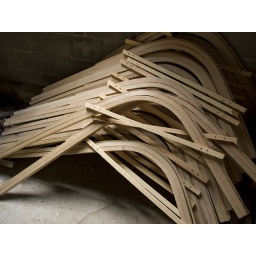
A pile of wooden ribs for boats at the Giesler boat works in Powassan, ON